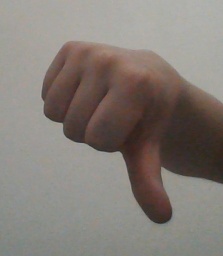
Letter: waw